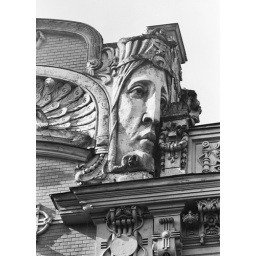
Riga. Apartment house on the street Elizabetes, 10b (Kirov street in LSSR), architect Mikhail Eisenstein, 1903 (IV-1984)